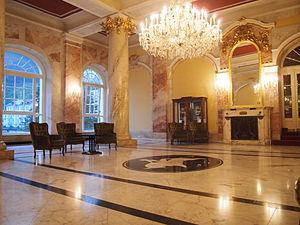
Foyer des Grand Hotel de l'Europe